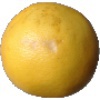
Label: Grapefruit White 1